Intermedio (Colombian newspaper)

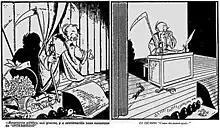
Cartoons by "Chapete". LEFT. The old actor says: "Thank you very much, ladies and gentlemen. And now, some moments of Interlude" (First edition of Intermedio. February 21, 1956). RIGHT. After the falling of the dictatorship, the same old actor says: "As we were saying yesterday..." (Return of El Tiempo. June 8, 1957).

"Intermedio" used the same typeface in its masthead as used by "El Tiempo", the layout was identical, and the sections and columns were the same ones that usually appeared in "El Tiempo". Even street sellers of newspapers kept announcing it as "El Tiempo", although that was not its name. What is more, the name of "Intermedio" was purposely chosen to mean that the situation was something temporary, short-lived, like the interlude of a theater play, and that the dictatorship of Rojas, sooner rather than later was going to fall. To emphasize that idea, the front page of the first edition included a cartoon by Hernando Turriago "Chapete", in which a very old actor standing on stage, with an hourglass and a scythe in his hands, greets the spectators by saying: "Thank you very much, ladies and gentlemen. And now, some moments of Interlude". However, in that first edition of twelve pages, "Intermedio" reluctantly had to publish a press release ordered by the regime in which ratified that the death of the Correas (what triggered the closure of "El Tiempo"), had been caused by an accident.